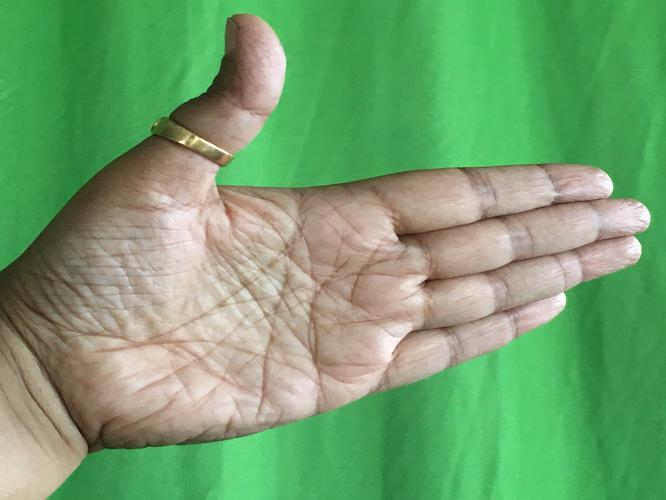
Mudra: Ardhachandran
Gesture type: single_hand